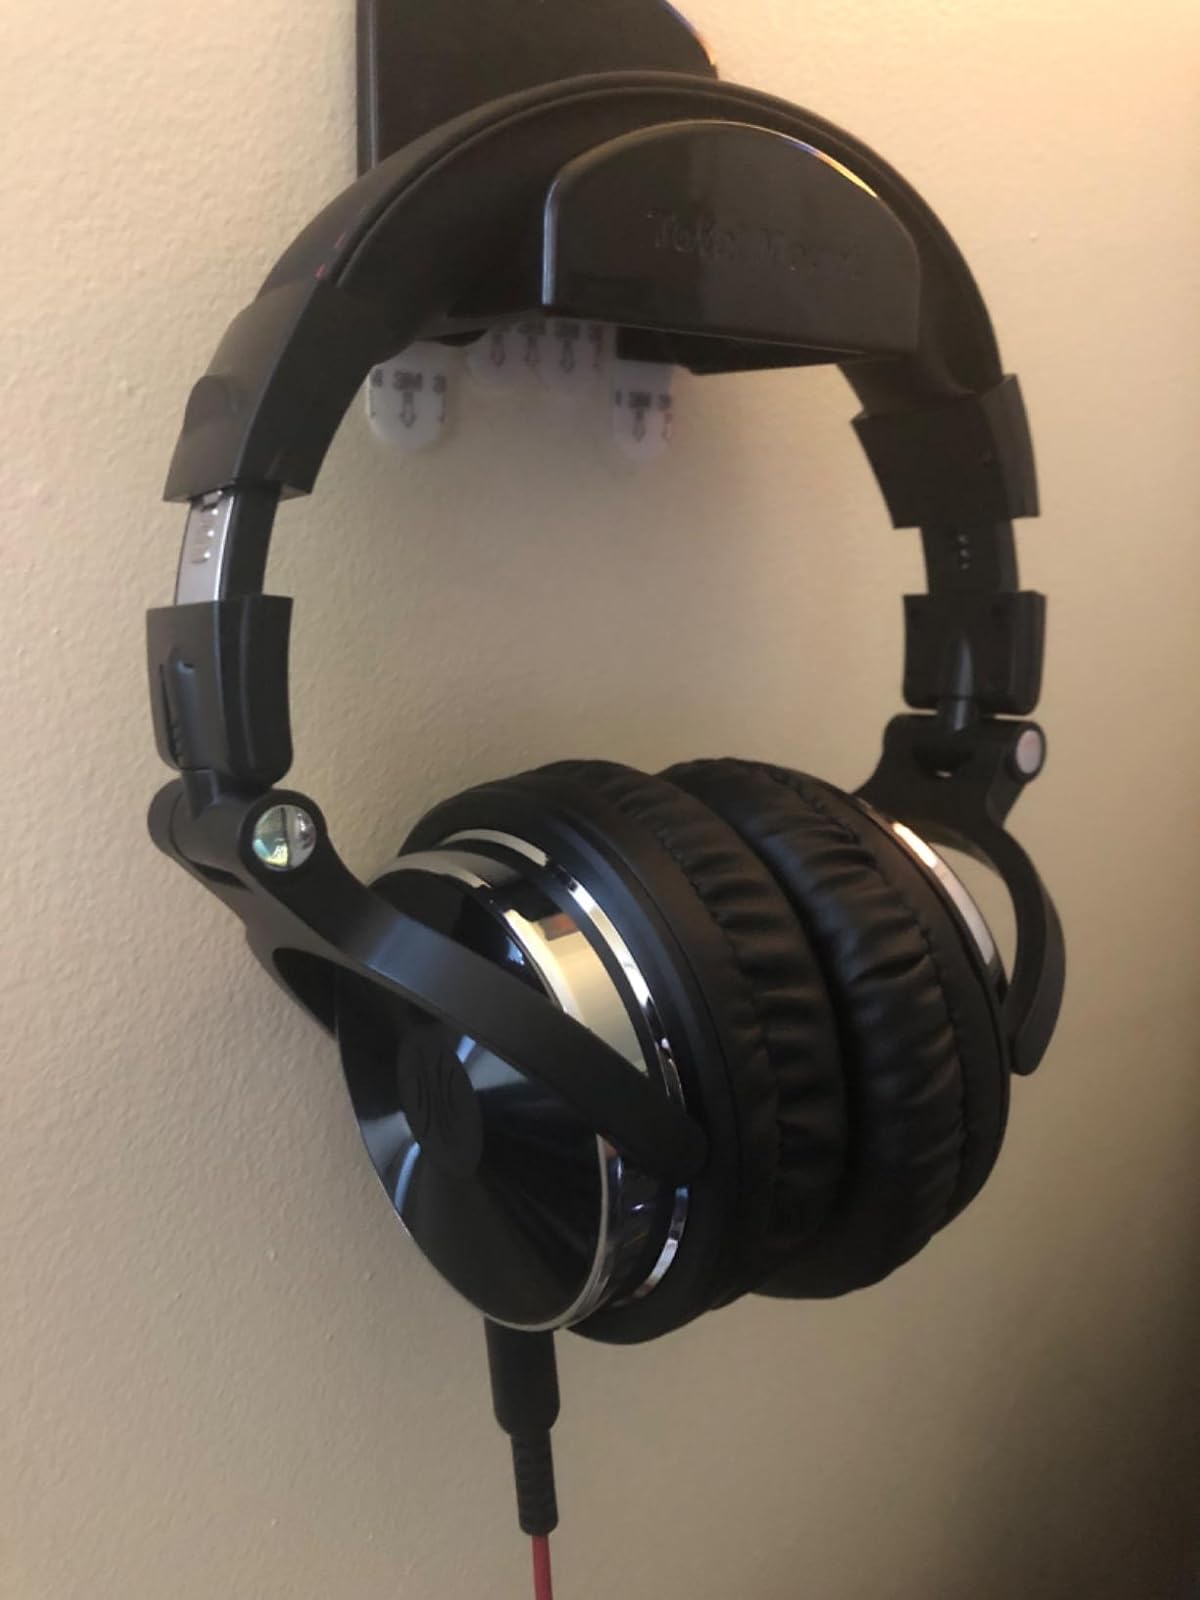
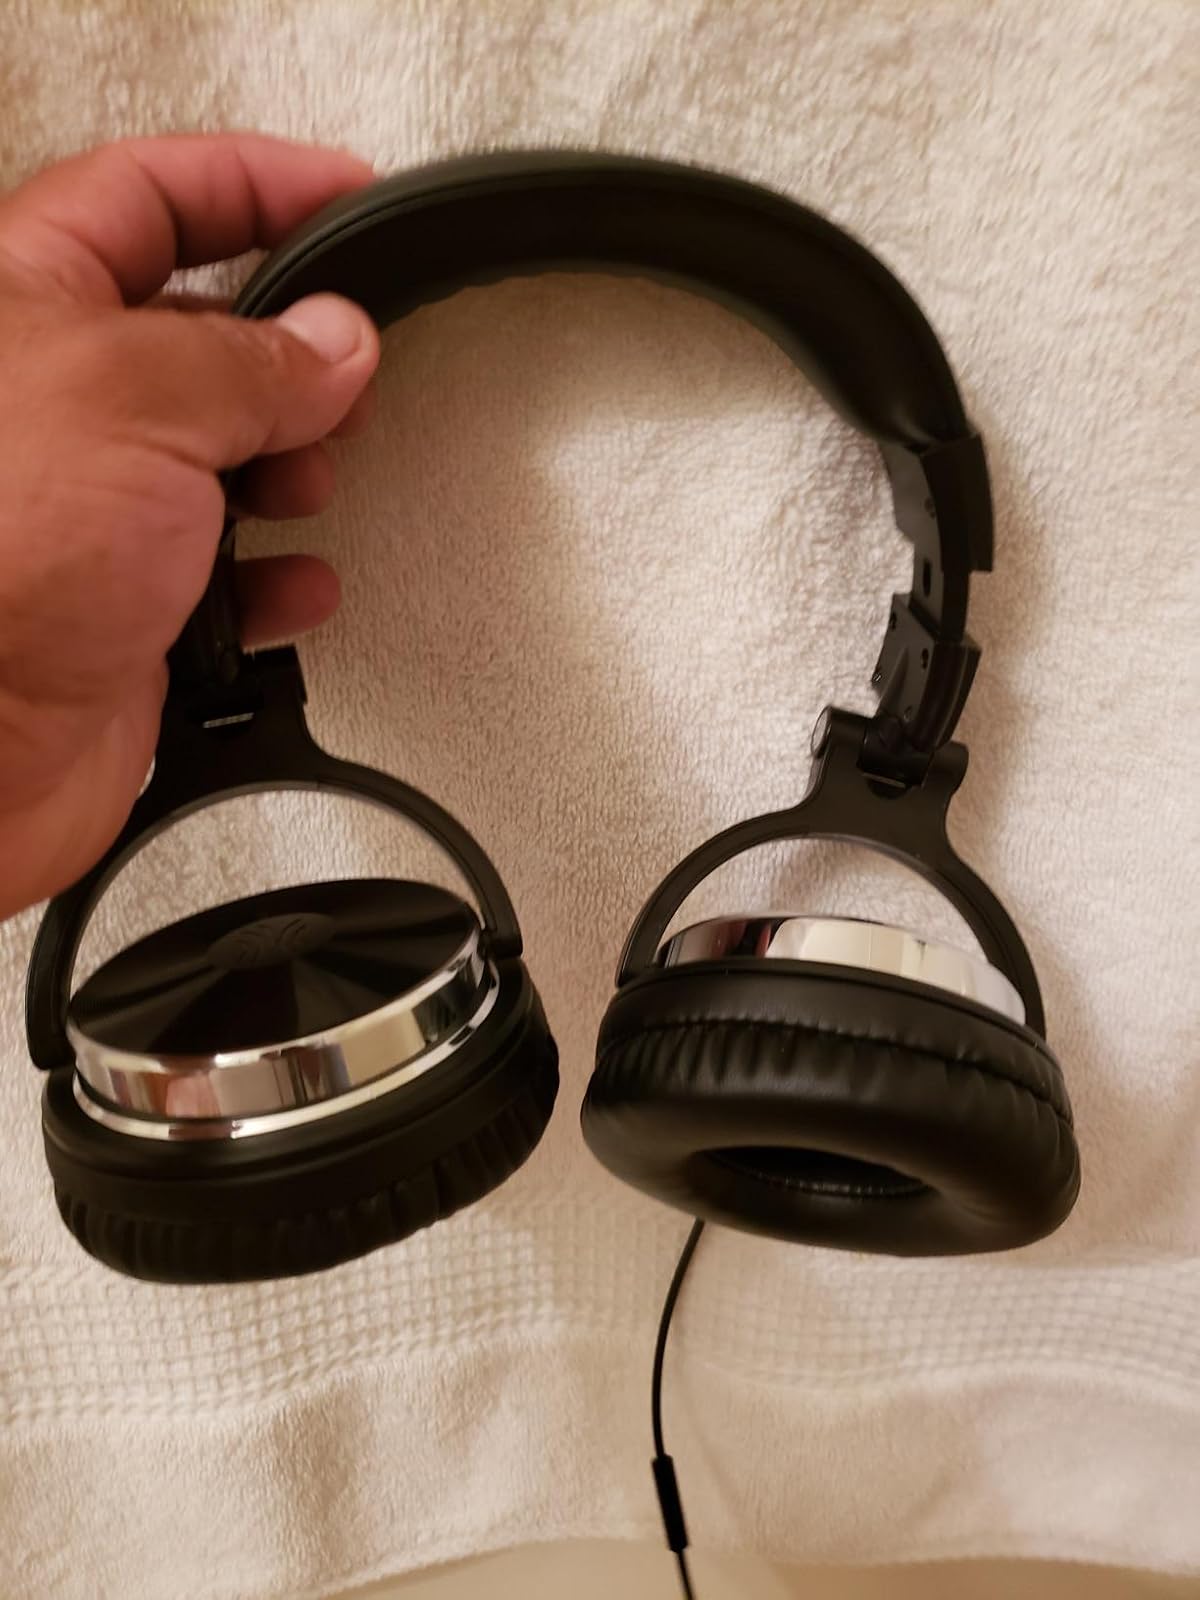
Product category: headphones
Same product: yes